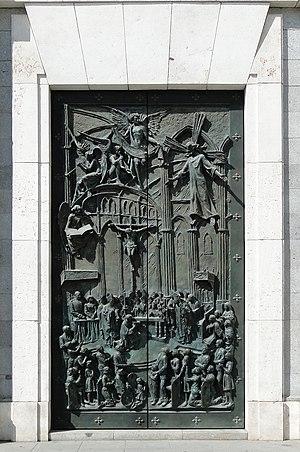
Porte principale de la façade sud-est de la Cathédrale de l'Almudena de Madrid, Espagne